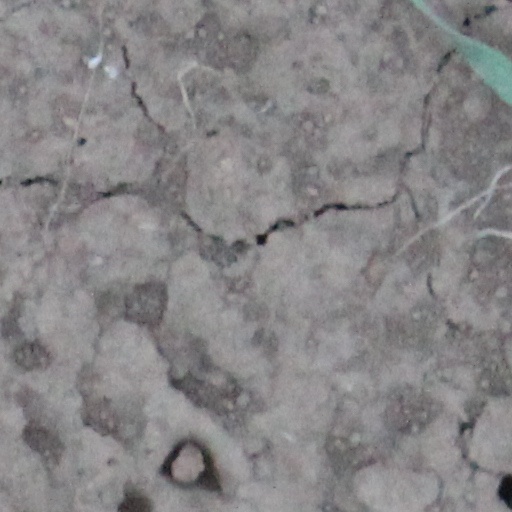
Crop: wheat